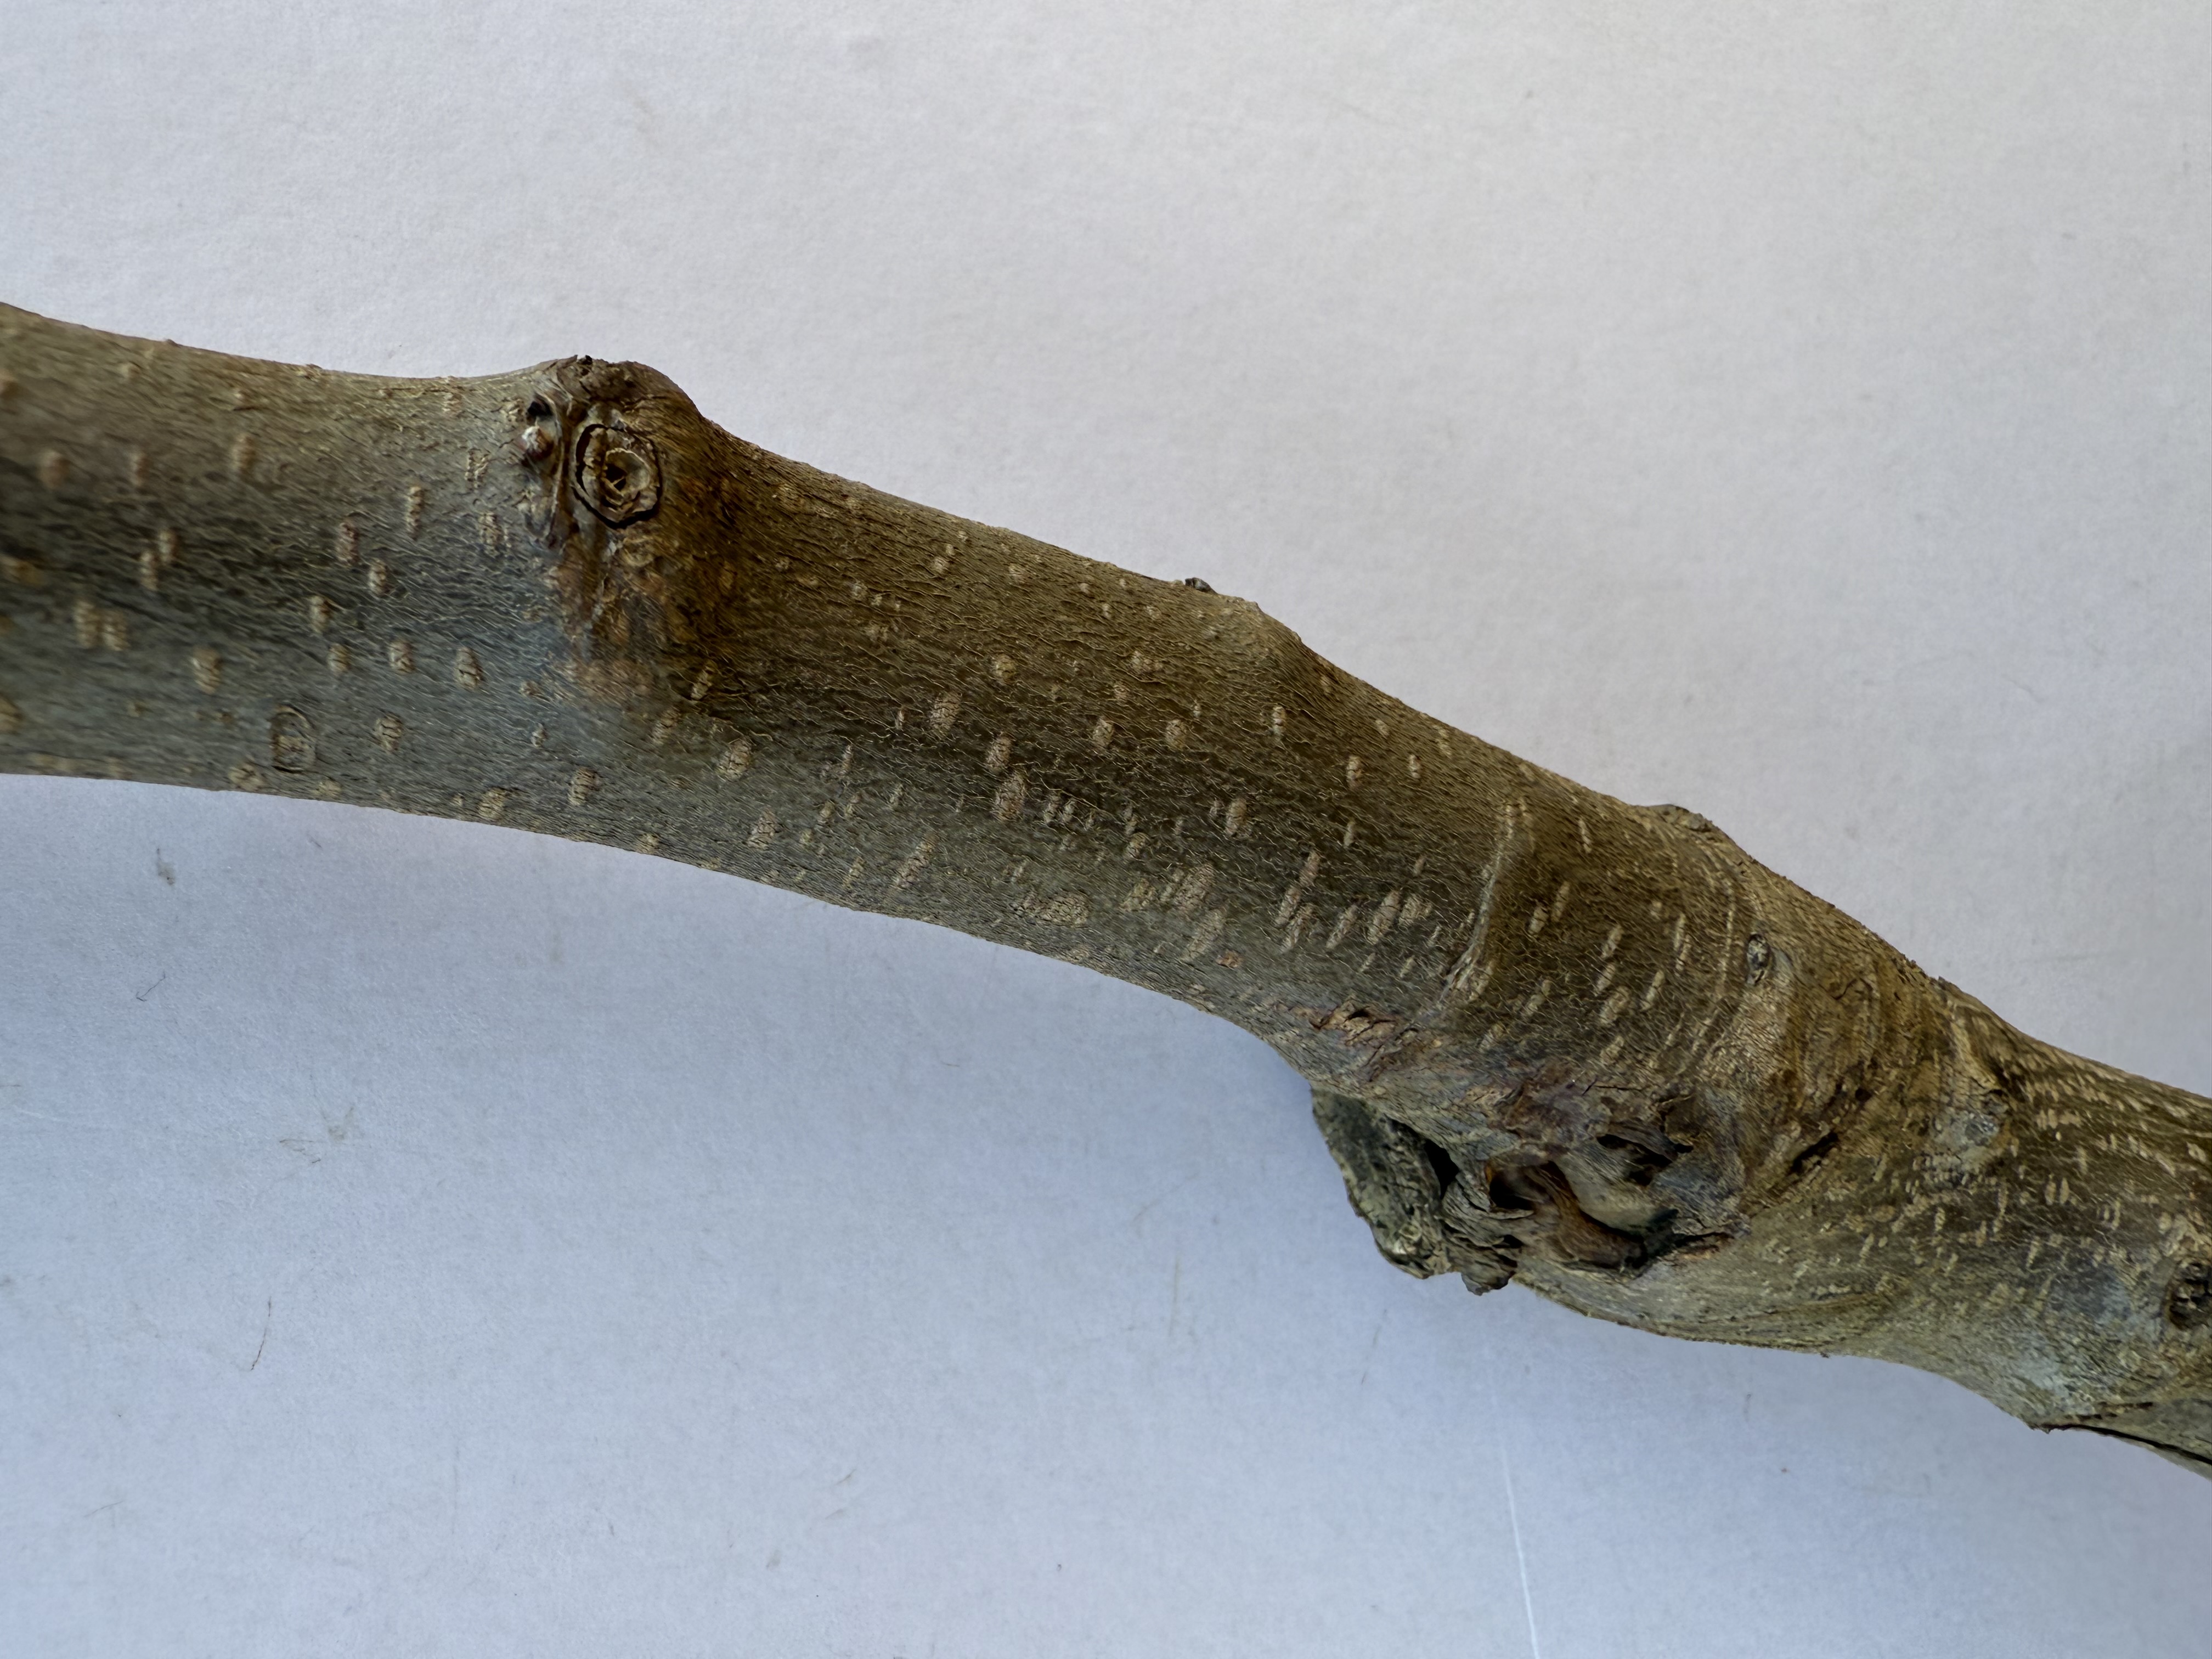
Variety: Ekmek Quince